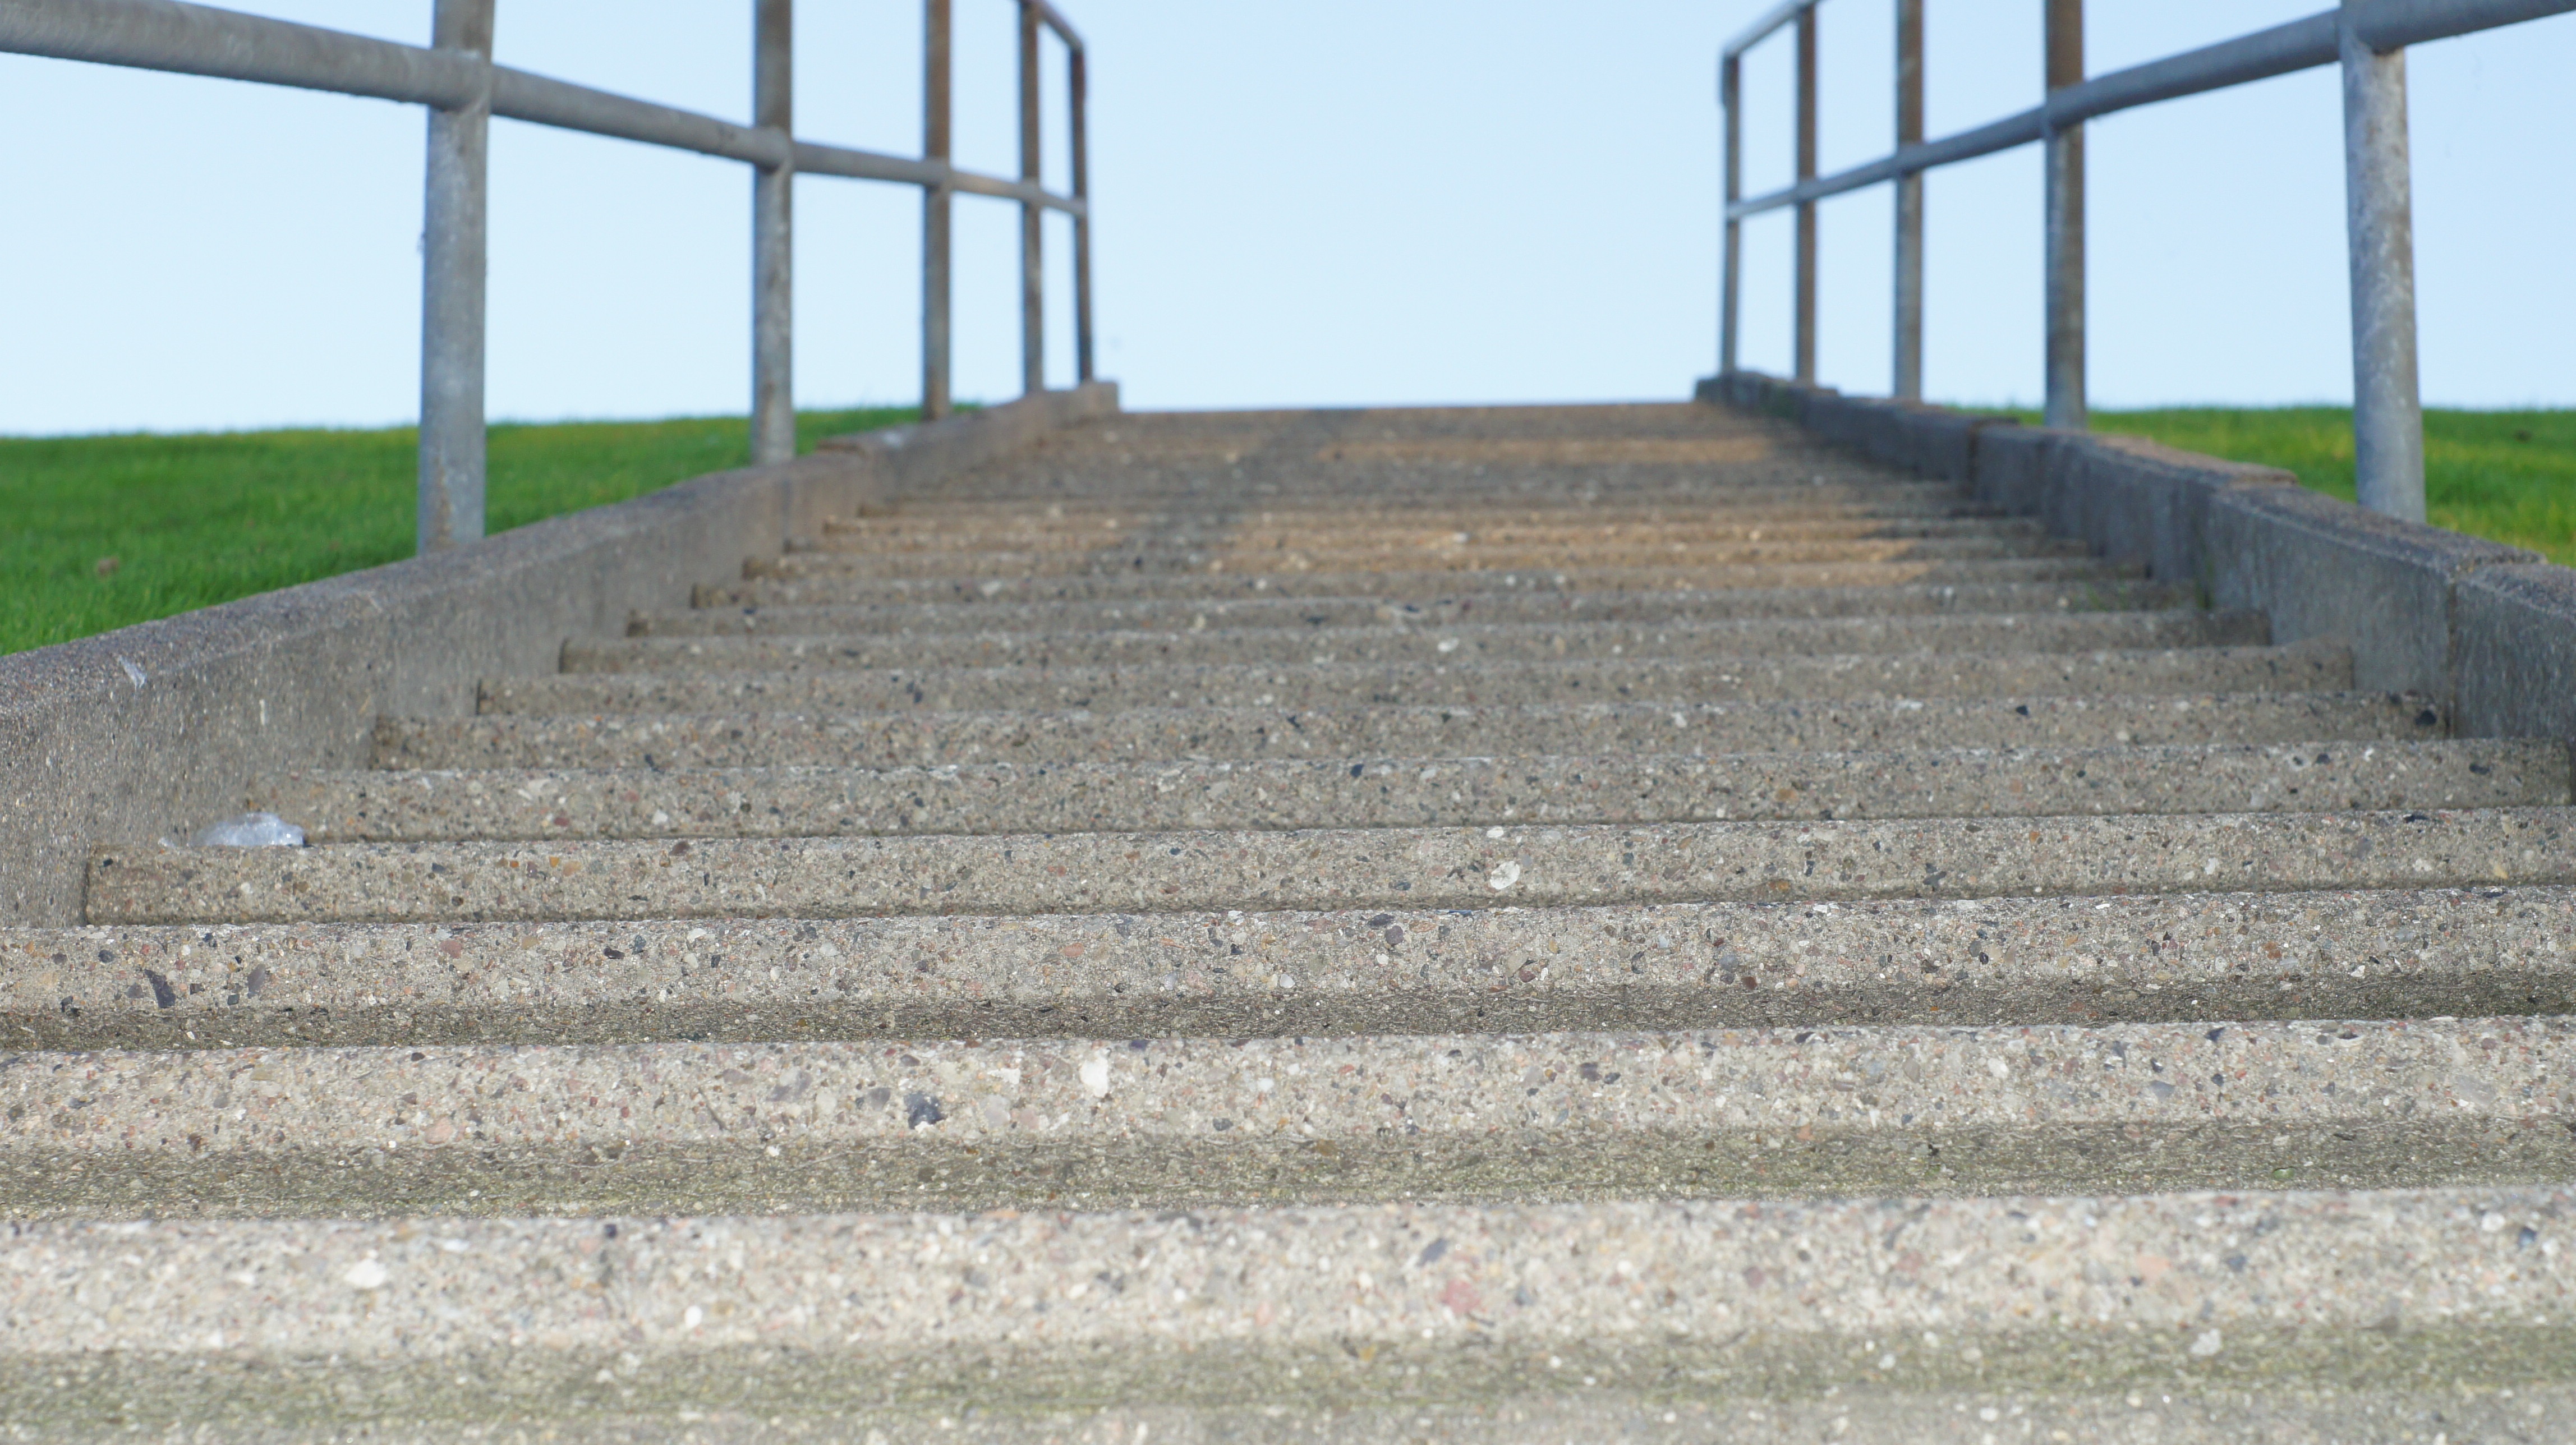
track, roof, wall, asphalt, walkway, railing, high, stairs, up, upward, career, gradually, stair step, flooring, road surface, outdoor structure